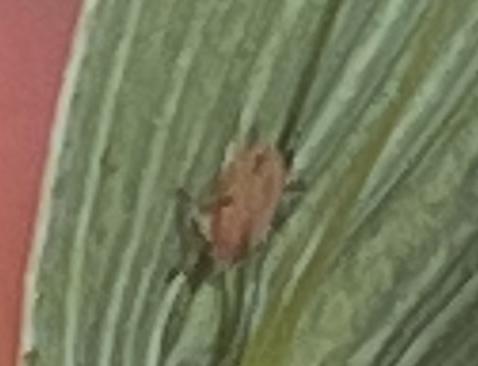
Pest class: english_grain_aphid